Tunisia at the Africa Cup of Nations

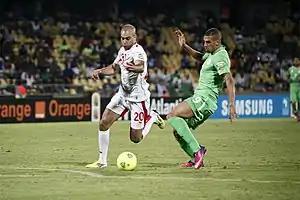
Tunisia against Algeria at the 2013 Africa Cup of Nations in South Africa.

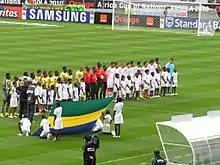
Tunisia v Gabon at the 2010 Africa Cup of Nations in Angola.

Tunisia has participated in the Africa Cup of Nations 21 times, and holds the record for the number of consecutive participations with 17, as the team has not been absent from the competition since the 1994 edition on its home soil. The first participation was in the 1962 edition in Ethiopia. Tunisia played their first match on 14 January 1962 and lost to the host country team 2–4 in the semi-final. However, Tunisia beat Uganda 3–0 in the third place match to win the bronze medal. Tunisia hosted the event for the first time during the 1965 edition, where the team reached the final and lost to the defending champions Ghana 0–2 after extra time to add the silver medal.